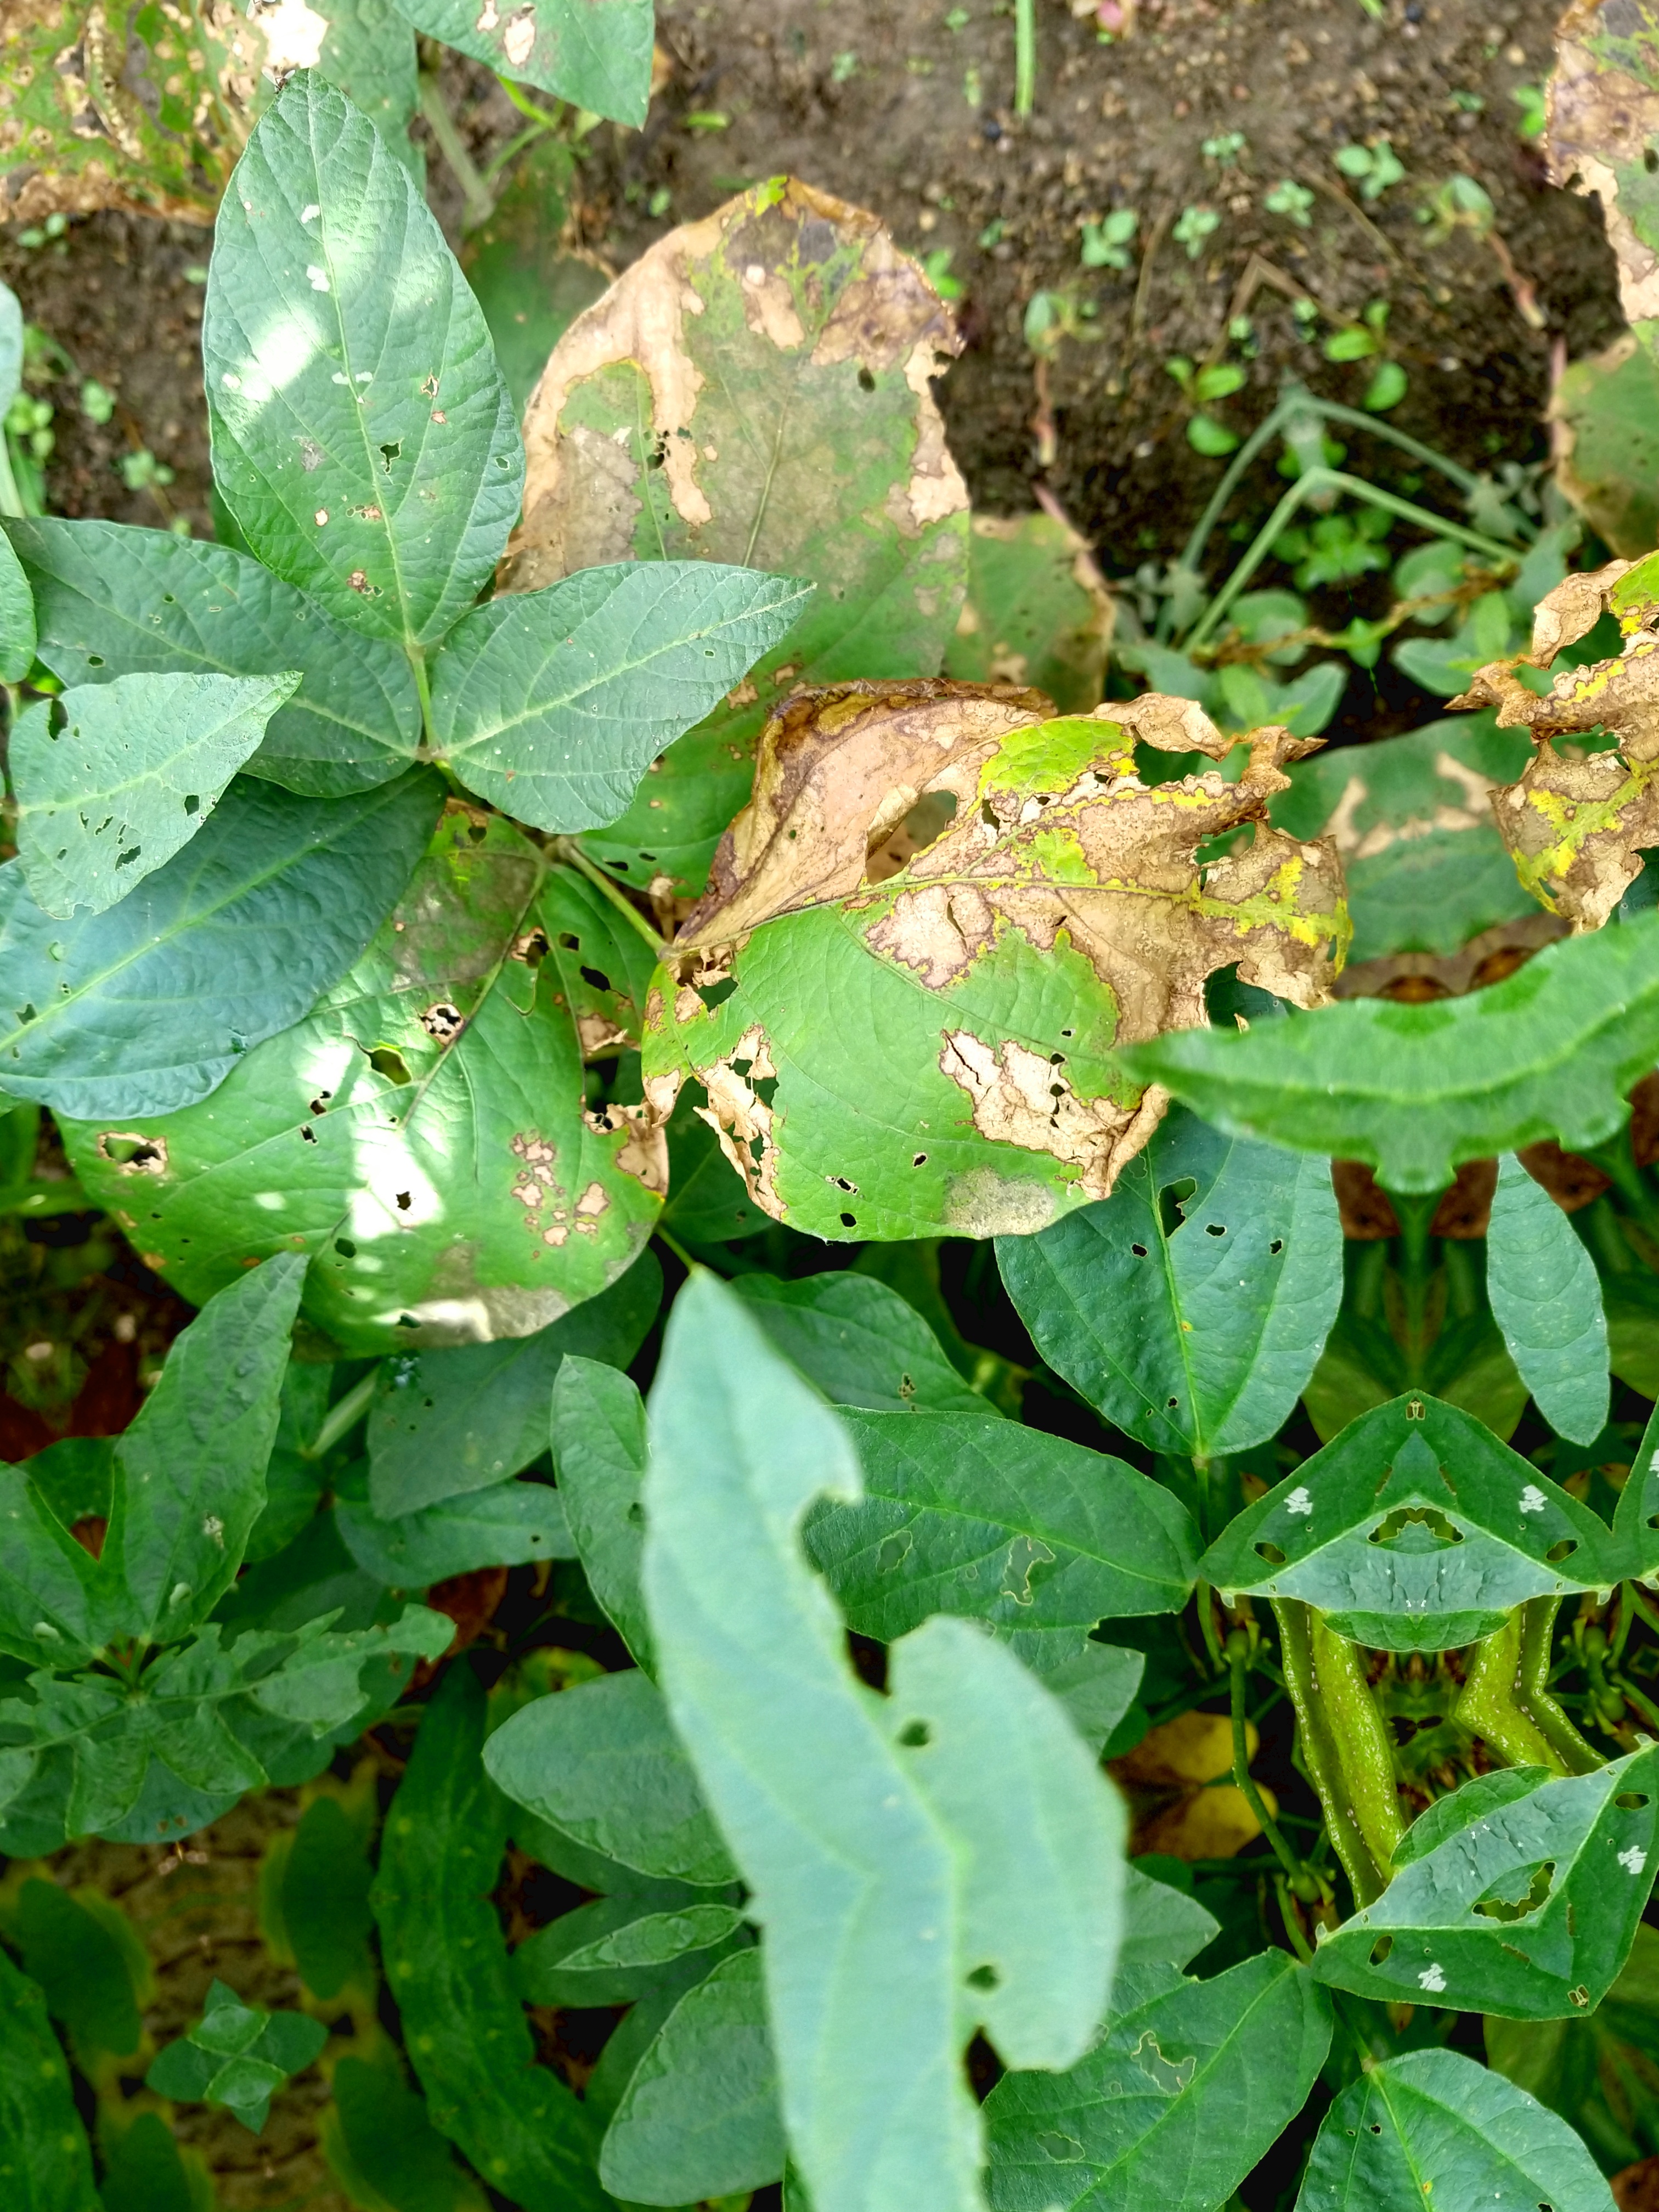
Label: Disease